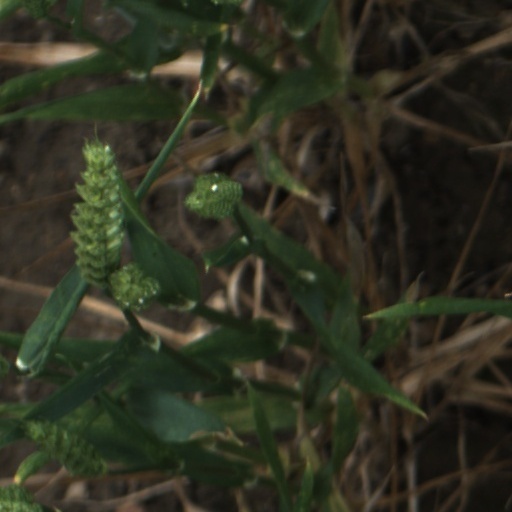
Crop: wheat